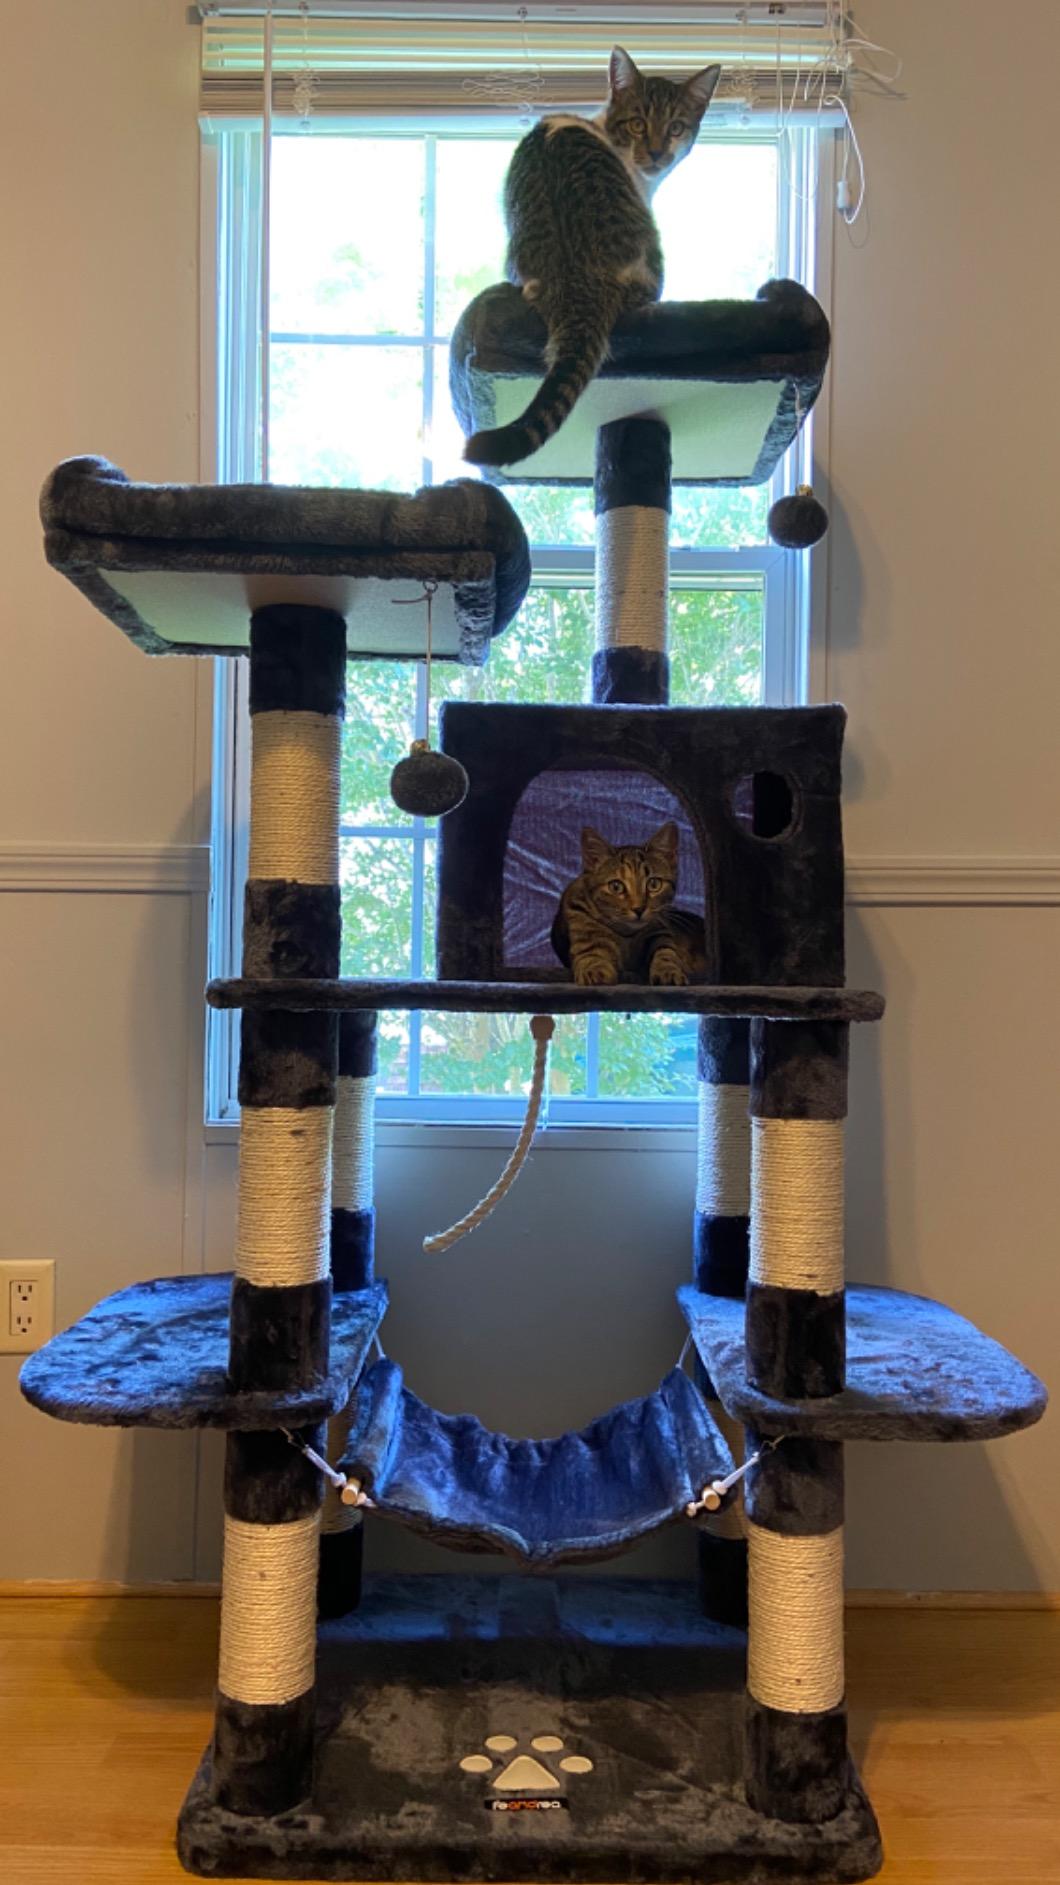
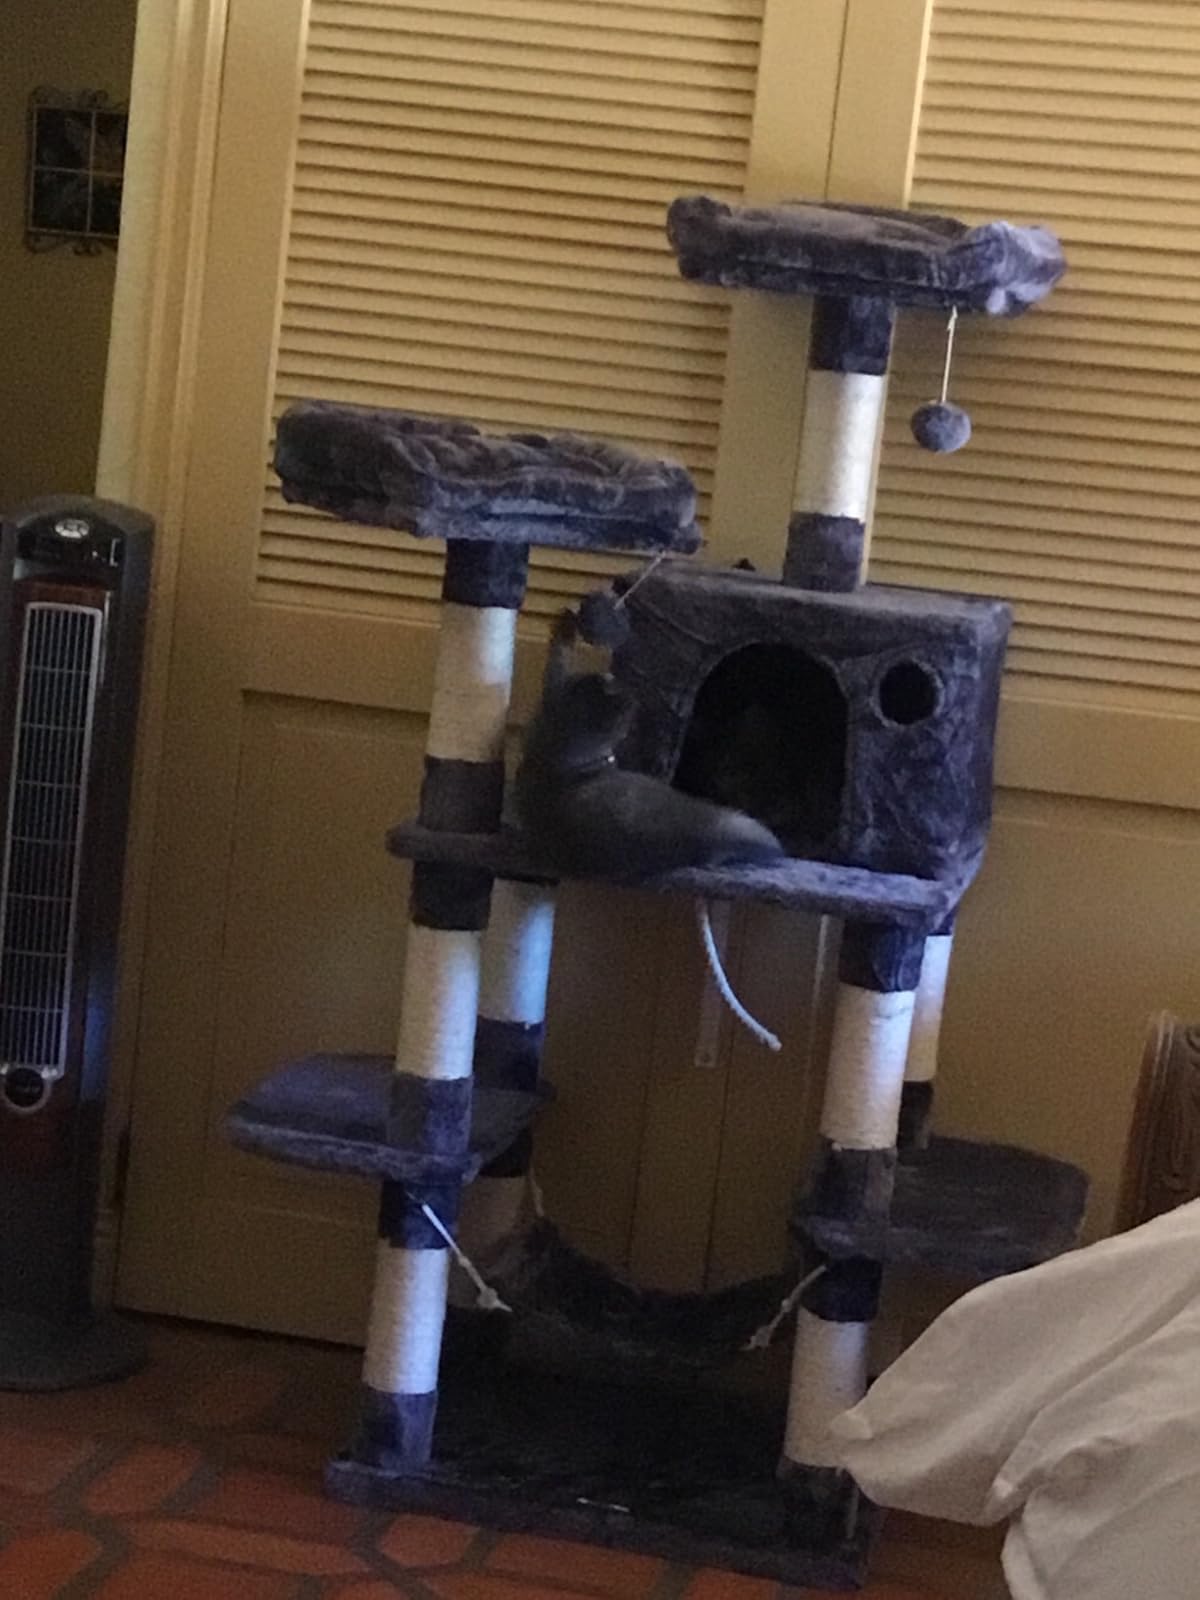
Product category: items_cat tree
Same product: yes